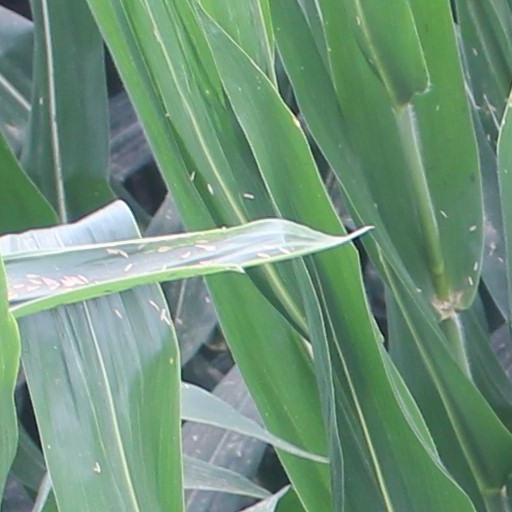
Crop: maize; corn